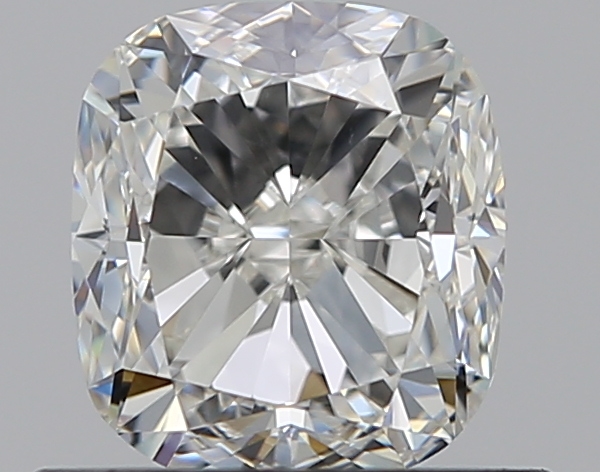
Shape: cushion
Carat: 0.8
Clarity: VVS1
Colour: H
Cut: EX
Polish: EX
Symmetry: VG
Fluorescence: F
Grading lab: GIA
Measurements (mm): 5.44 x 4.91 x 3.37